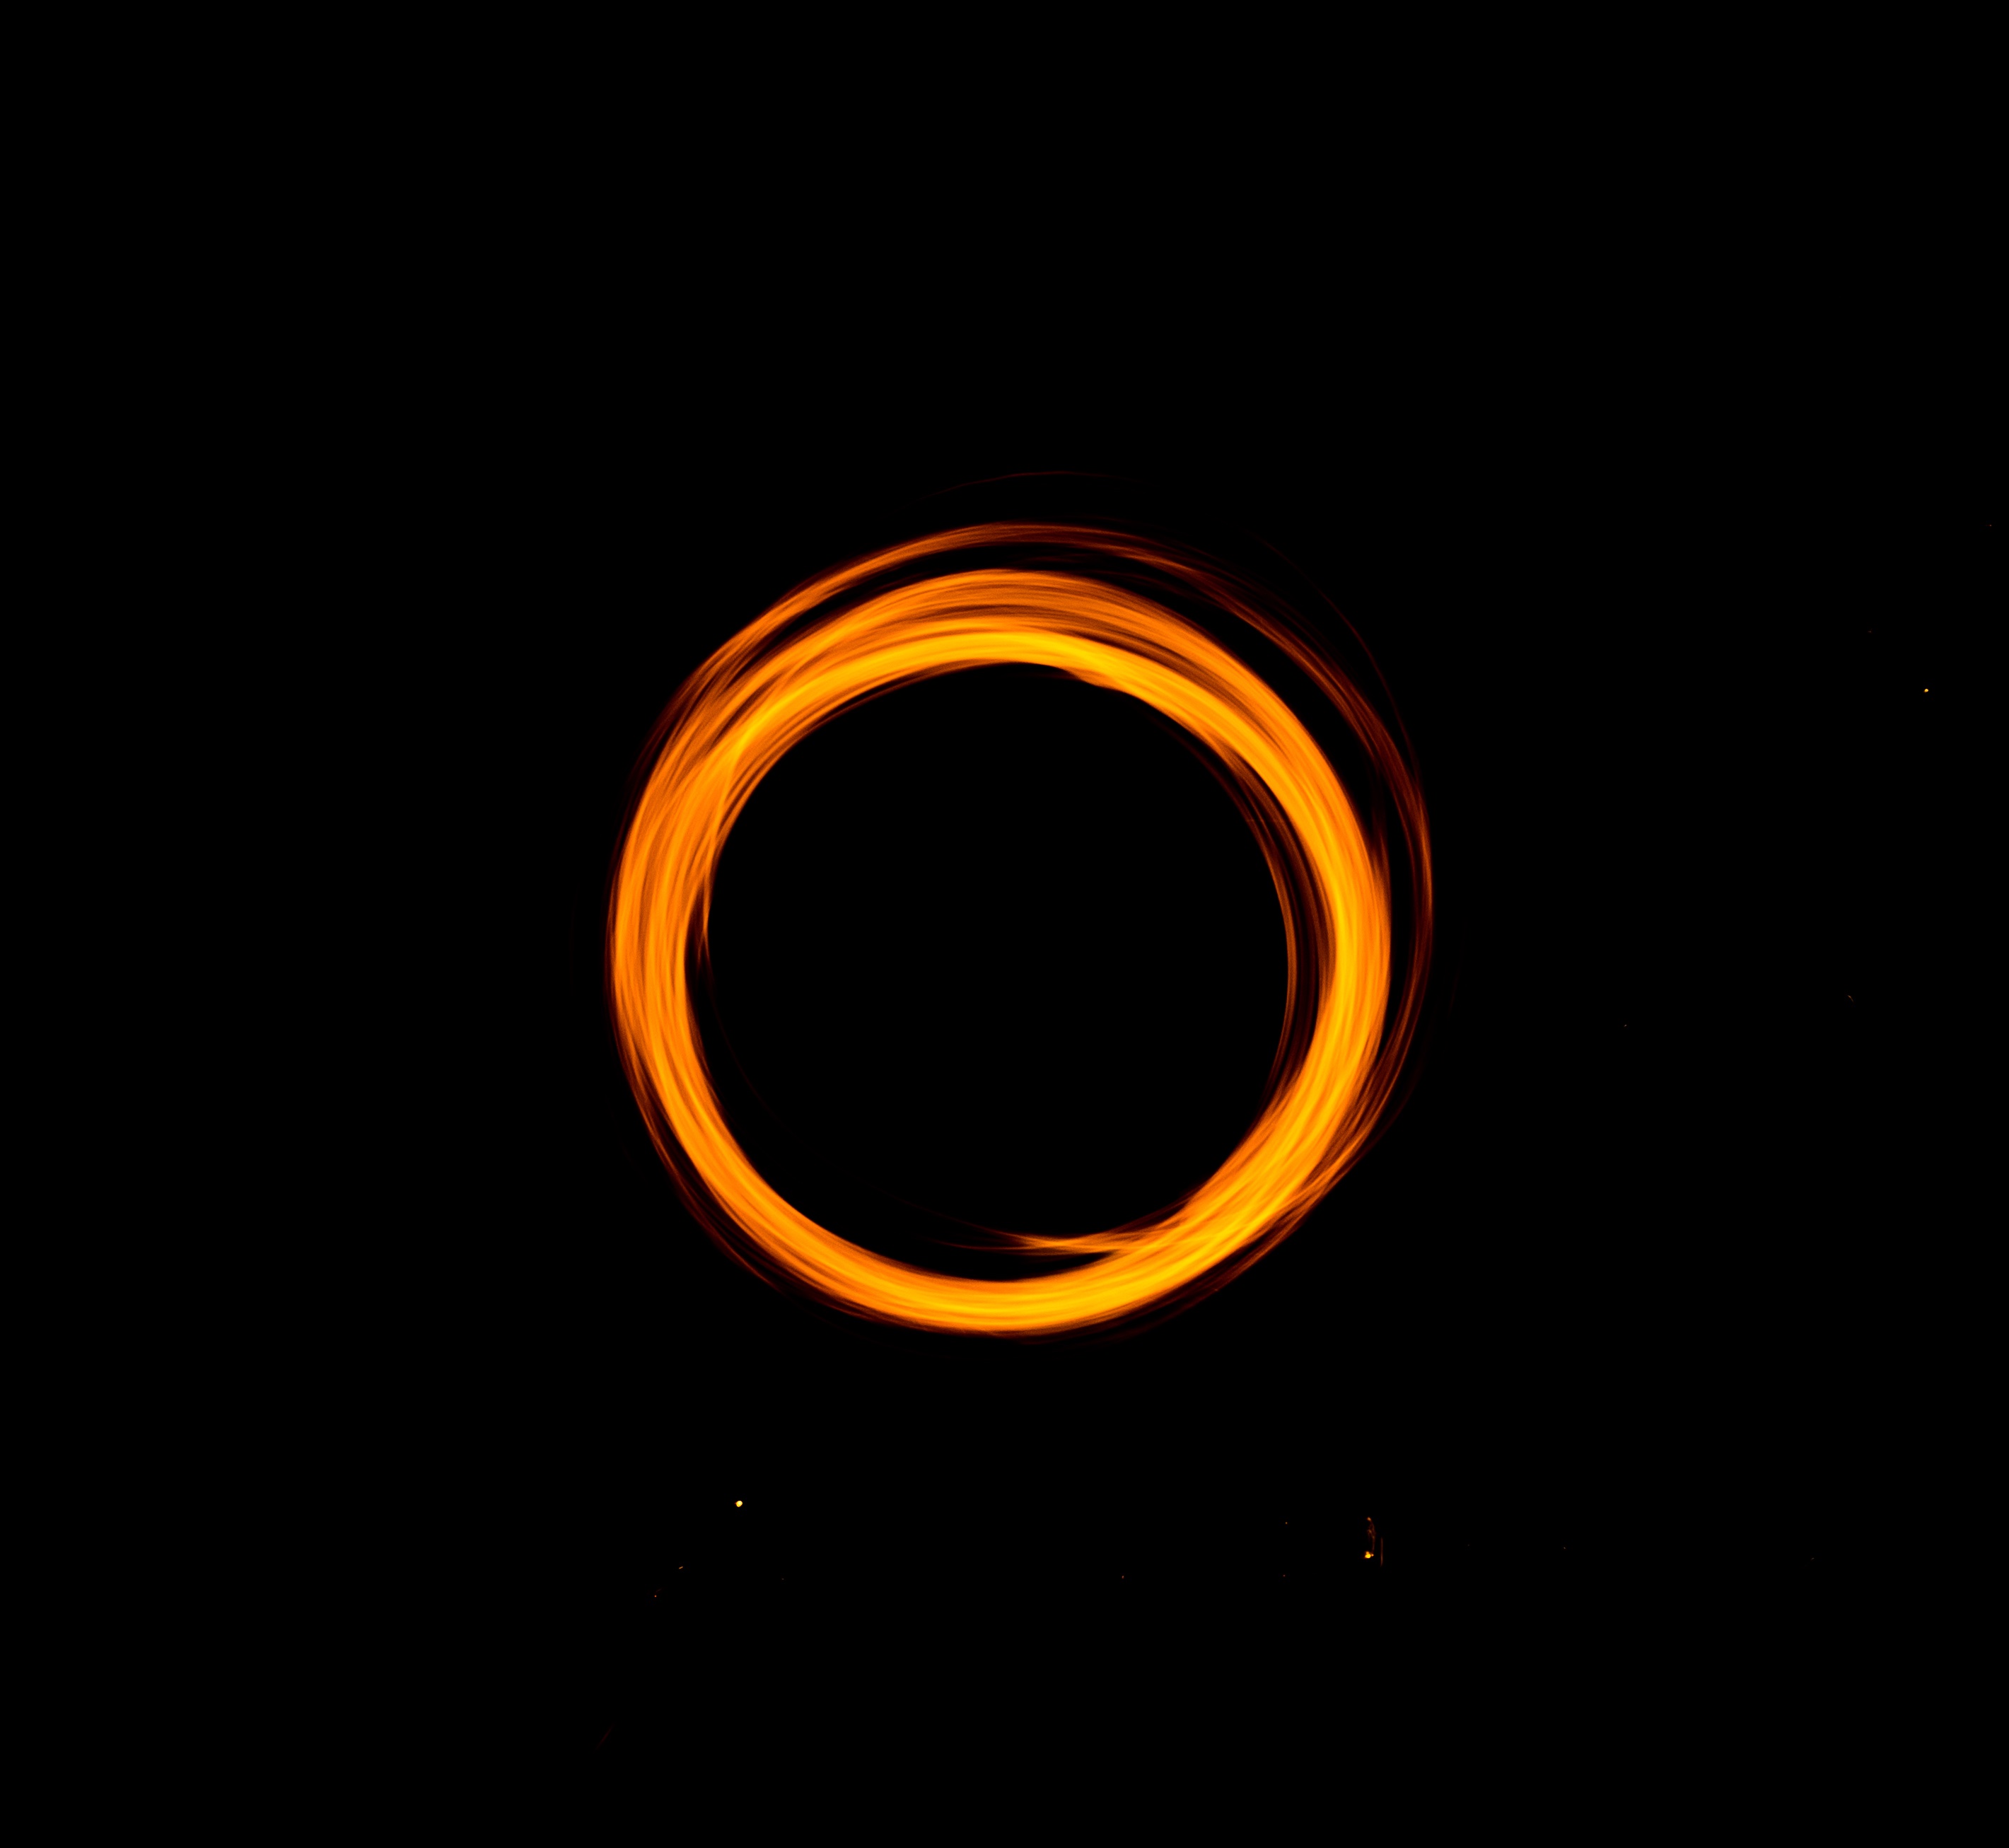
number, symbol, circle, font, crescent, computer wallpaper